Courcelles-Sapicourt

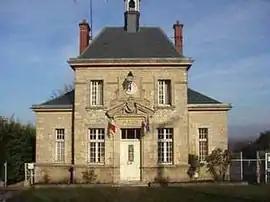
The town hall in Courcelles Sapicourt

Courcelles-Sapicourt is a commune in the Marne department in north-eastern France.